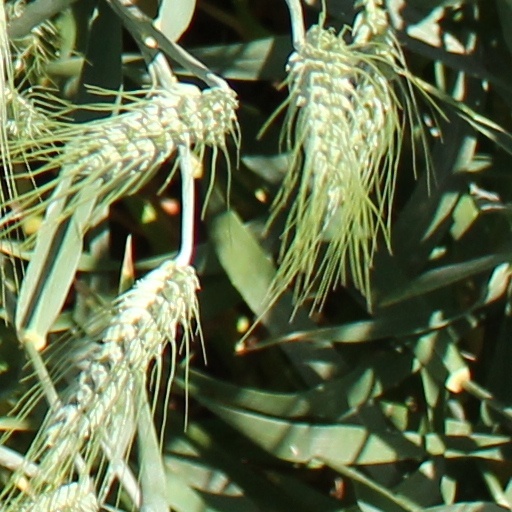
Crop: wheat